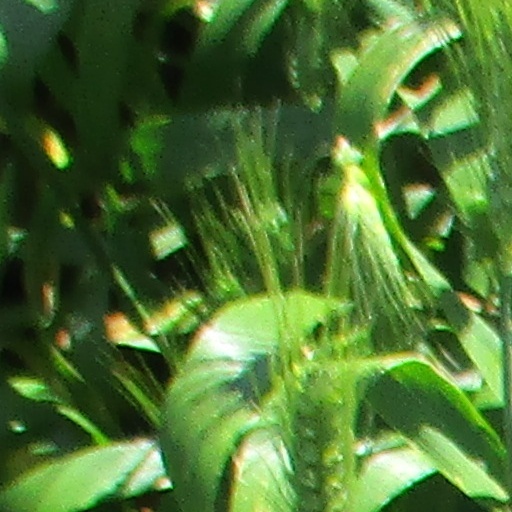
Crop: wheat